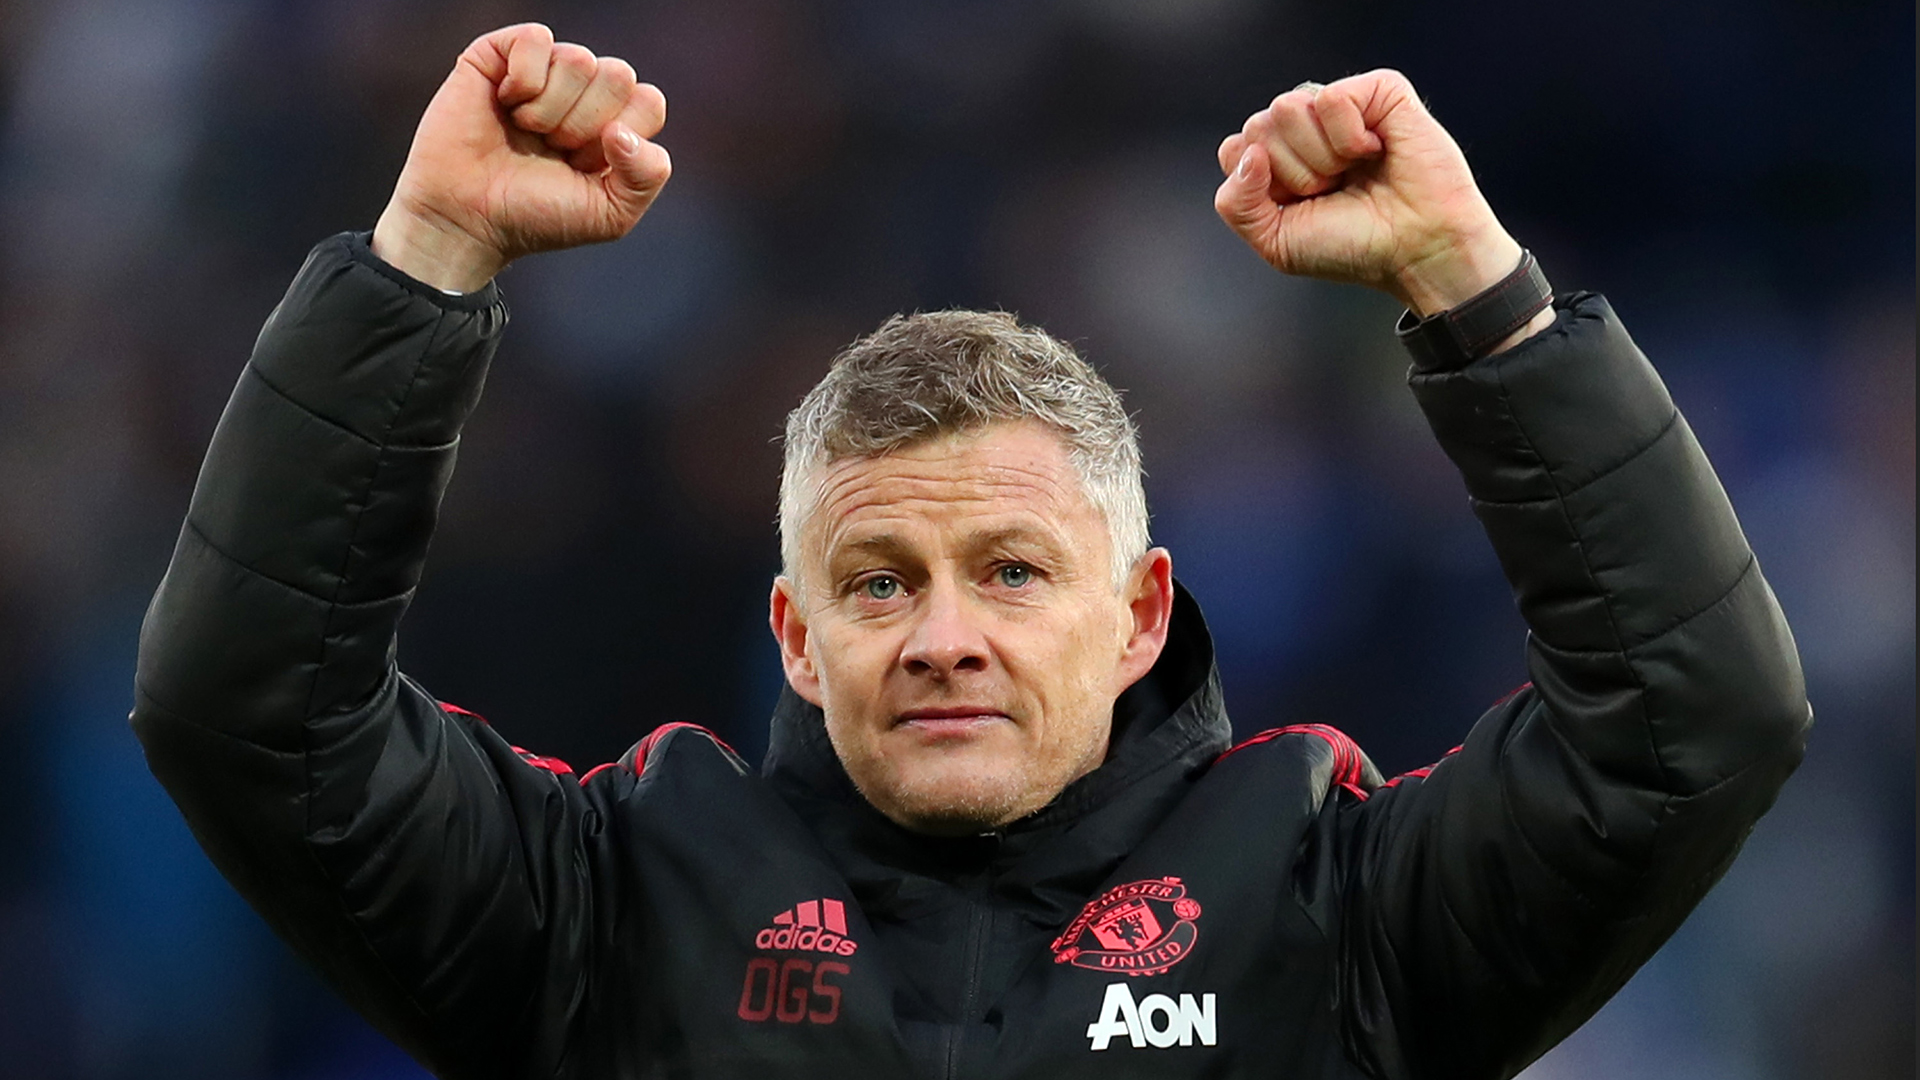
Gender: men